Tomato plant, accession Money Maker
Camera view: vertical (180 deg); turntable rotation: 0 degrees
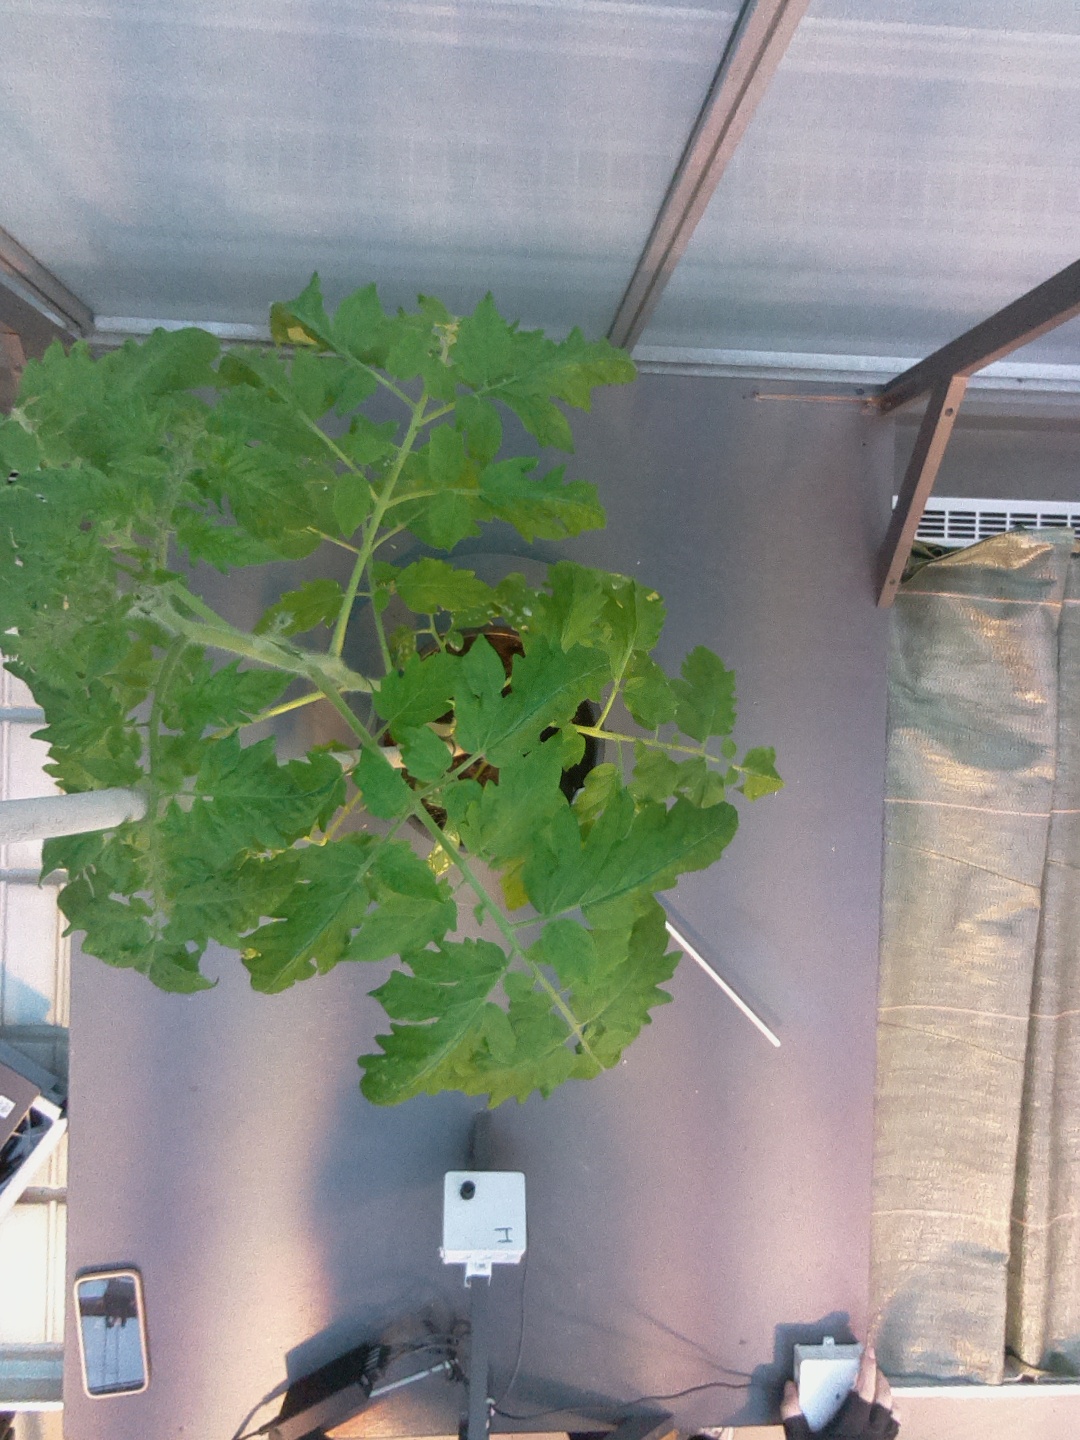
BBCH growth stage 60: First flowers open